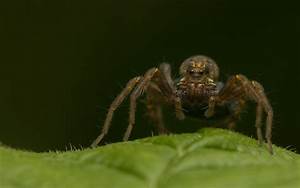
Label: spider